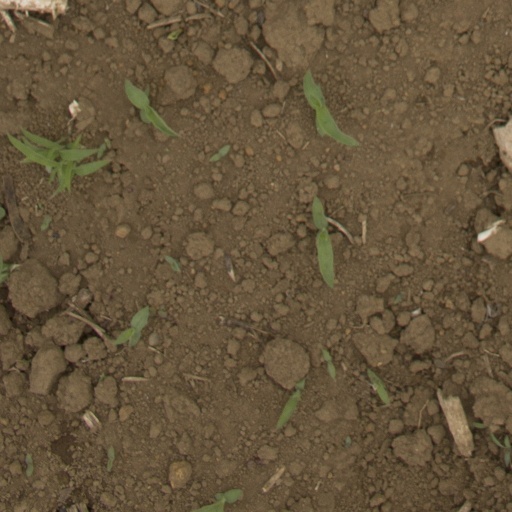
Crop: Jerusalem artichoke